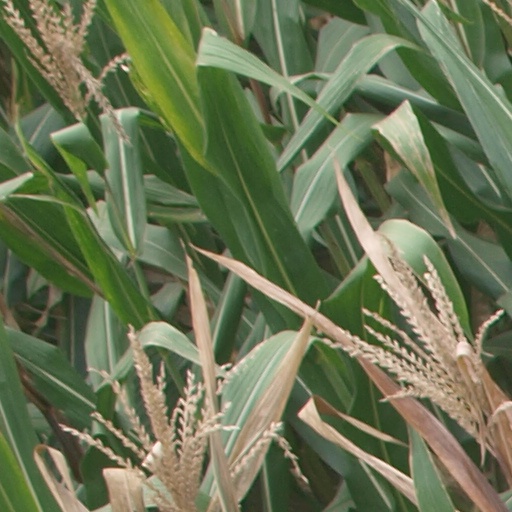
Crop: maize; corn